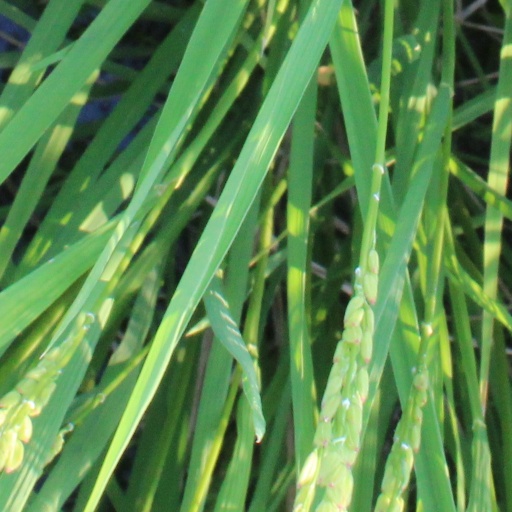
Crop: rice